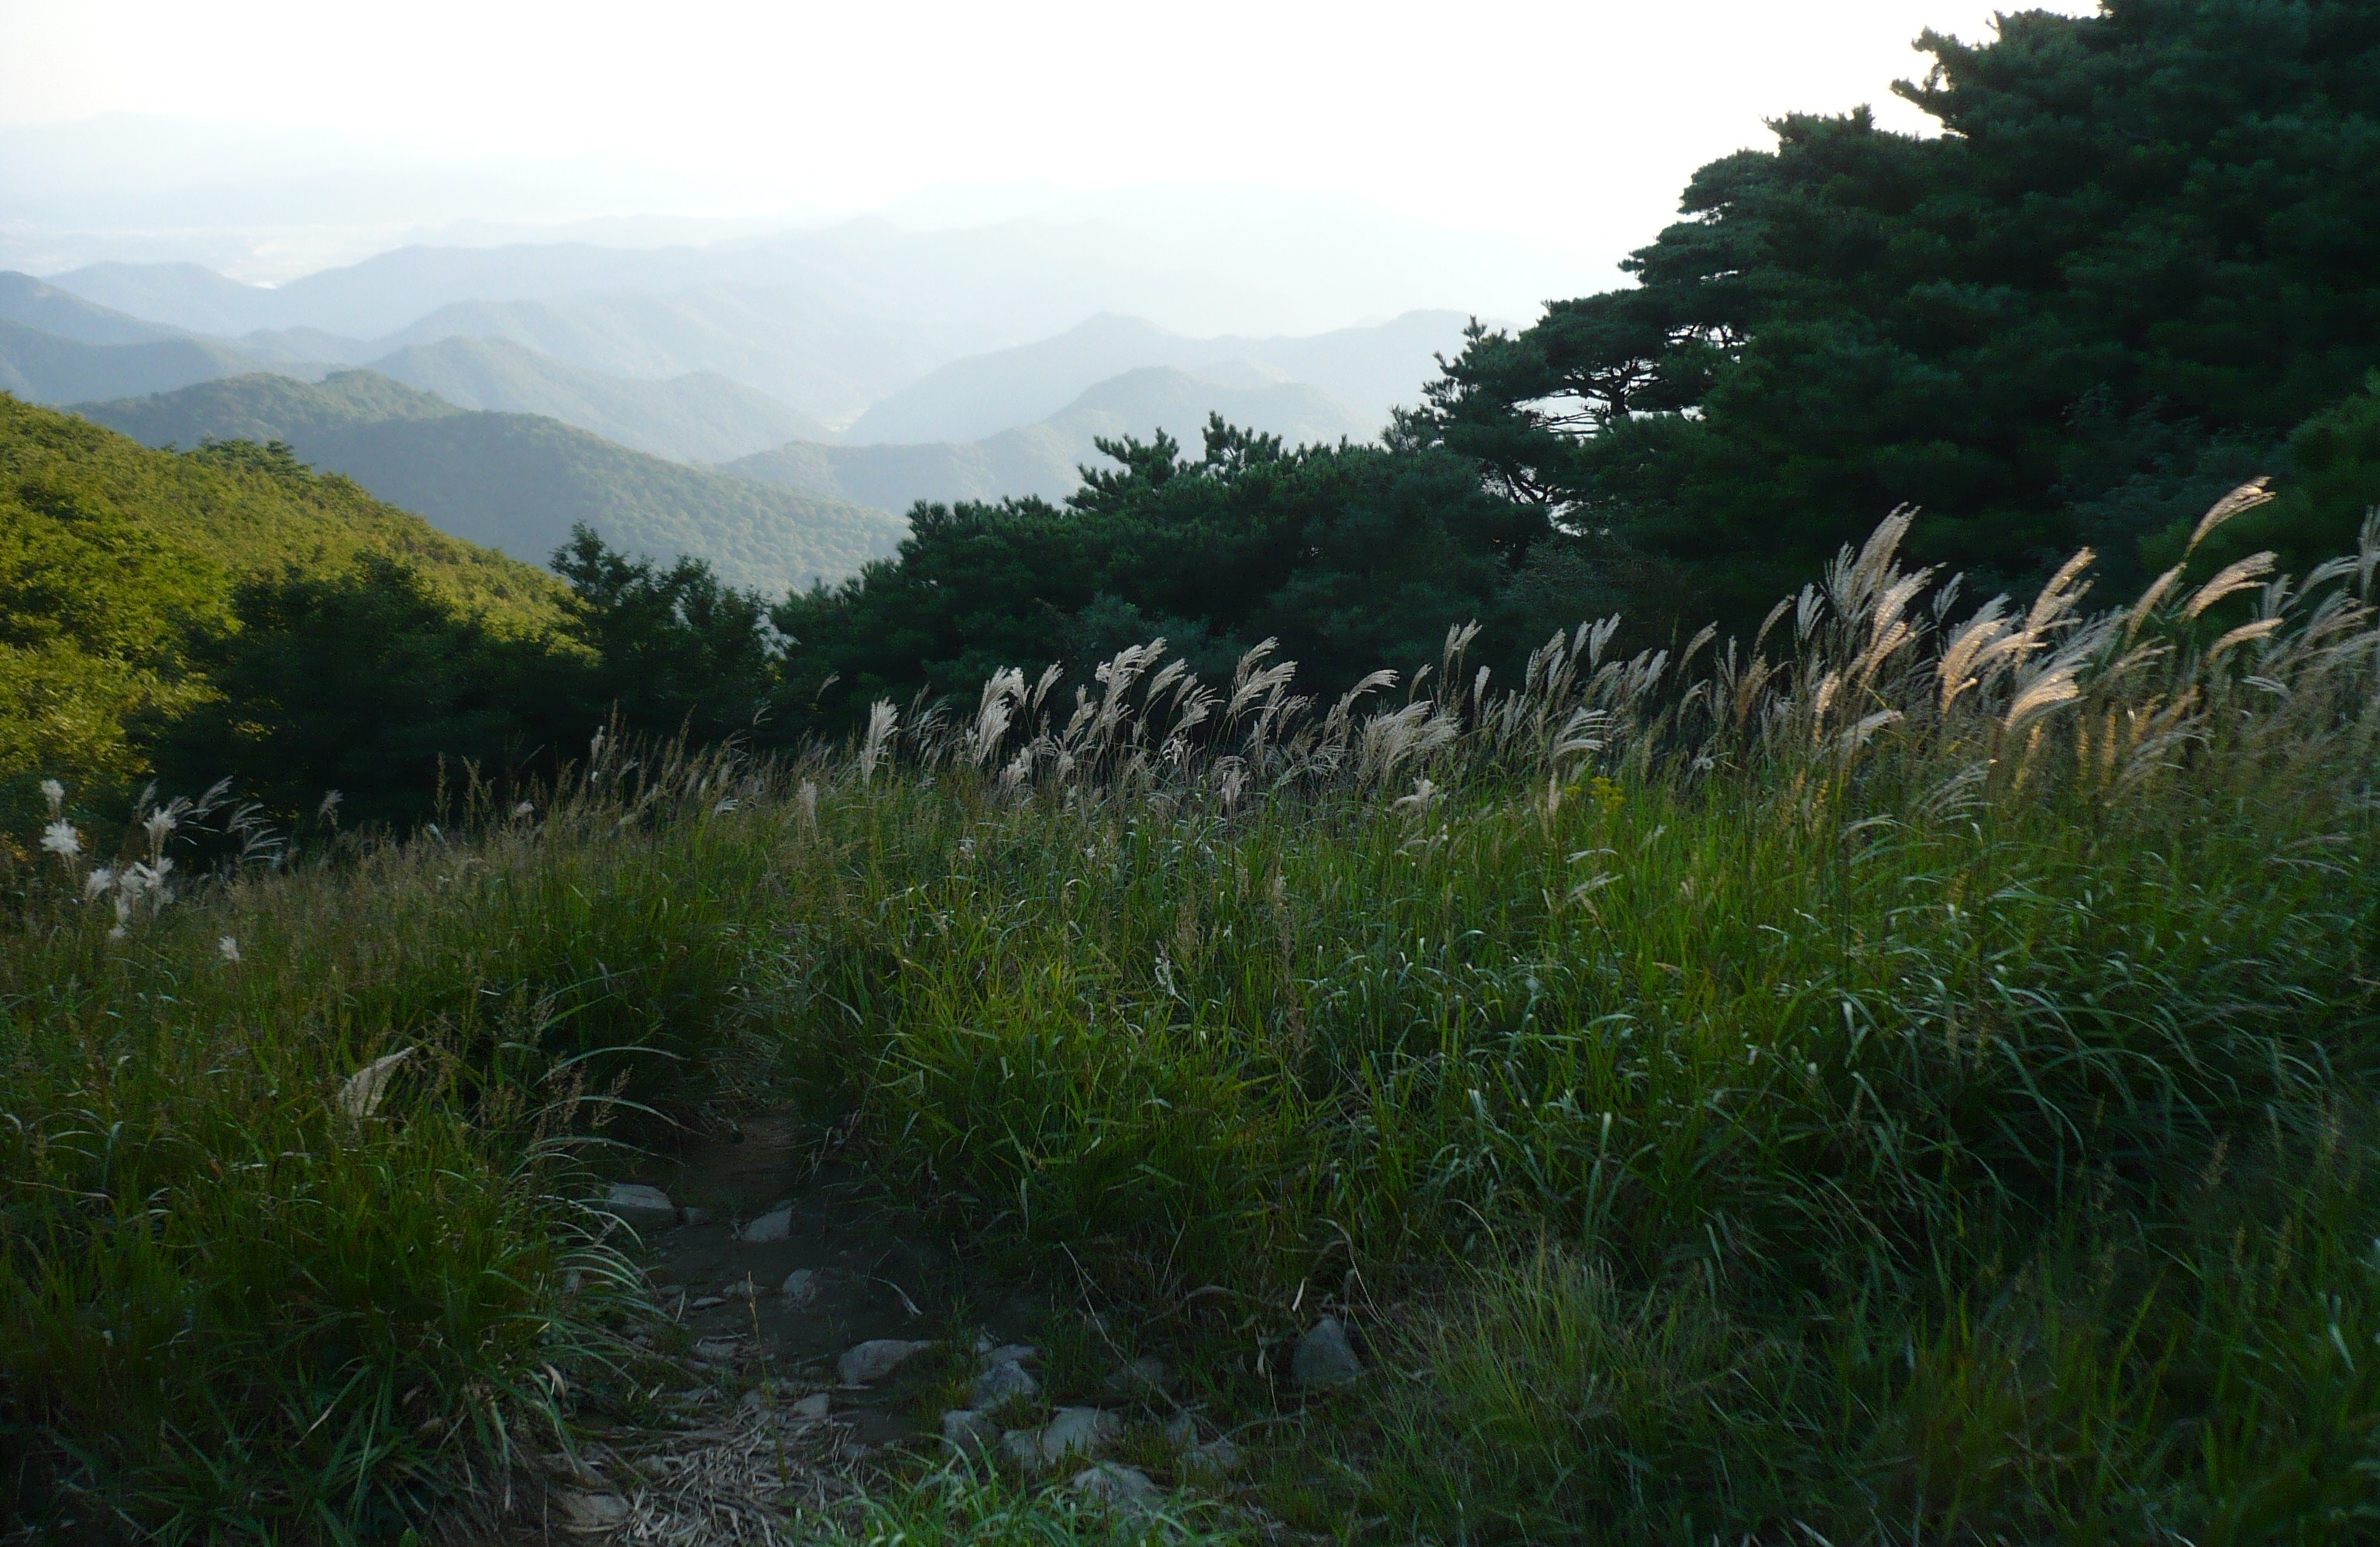
forest, grass, wilderness, mountain, trail, meadow, prairie, hill, flower, valley, jungle, pasture, ridge, grassland, vegetation, wetland, plateau, habitat, ecosystem, natural environment, grass family